List of Liberty ships (C)

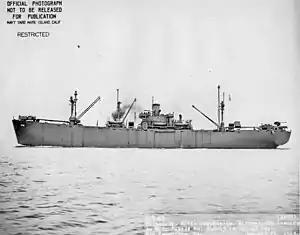
USS "Deimos"

was built by J. A. Jones Construction Company, Panama City. Her keel was laid on 28 November 1944. She was launched on 9 January 1945 and delivered on 24 January. A boxed aircraft transport ship, she was laid up in October 1945. Returned to service in February 1947 fo a few months, then laid up again. To United States Navy in July 1956. Converted at Charleston Naval Shipyard and entered service as USS "Investigator". Placed in reserve in April 1965. Sold to shipbreakers in Karachi, Pakistan in December 1970. Resold to German breakers, resold again. Arrived at Santander, Spain for scrapping in May 1971.